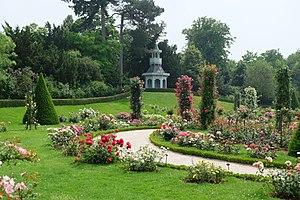
Cette page recense les jardins de France bénéficiant du label « jardin remarquable ».